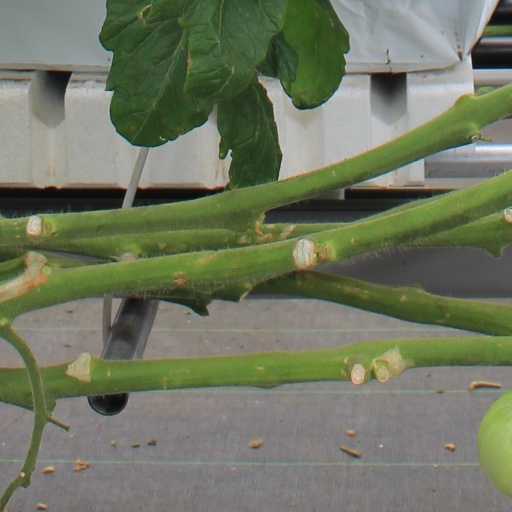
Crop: tomato